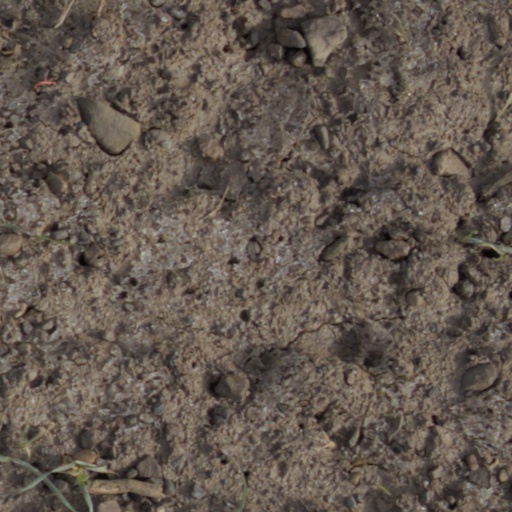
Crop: wheat